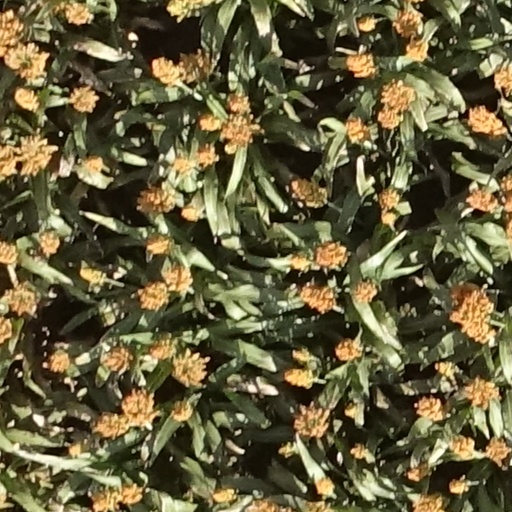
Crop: sorghum